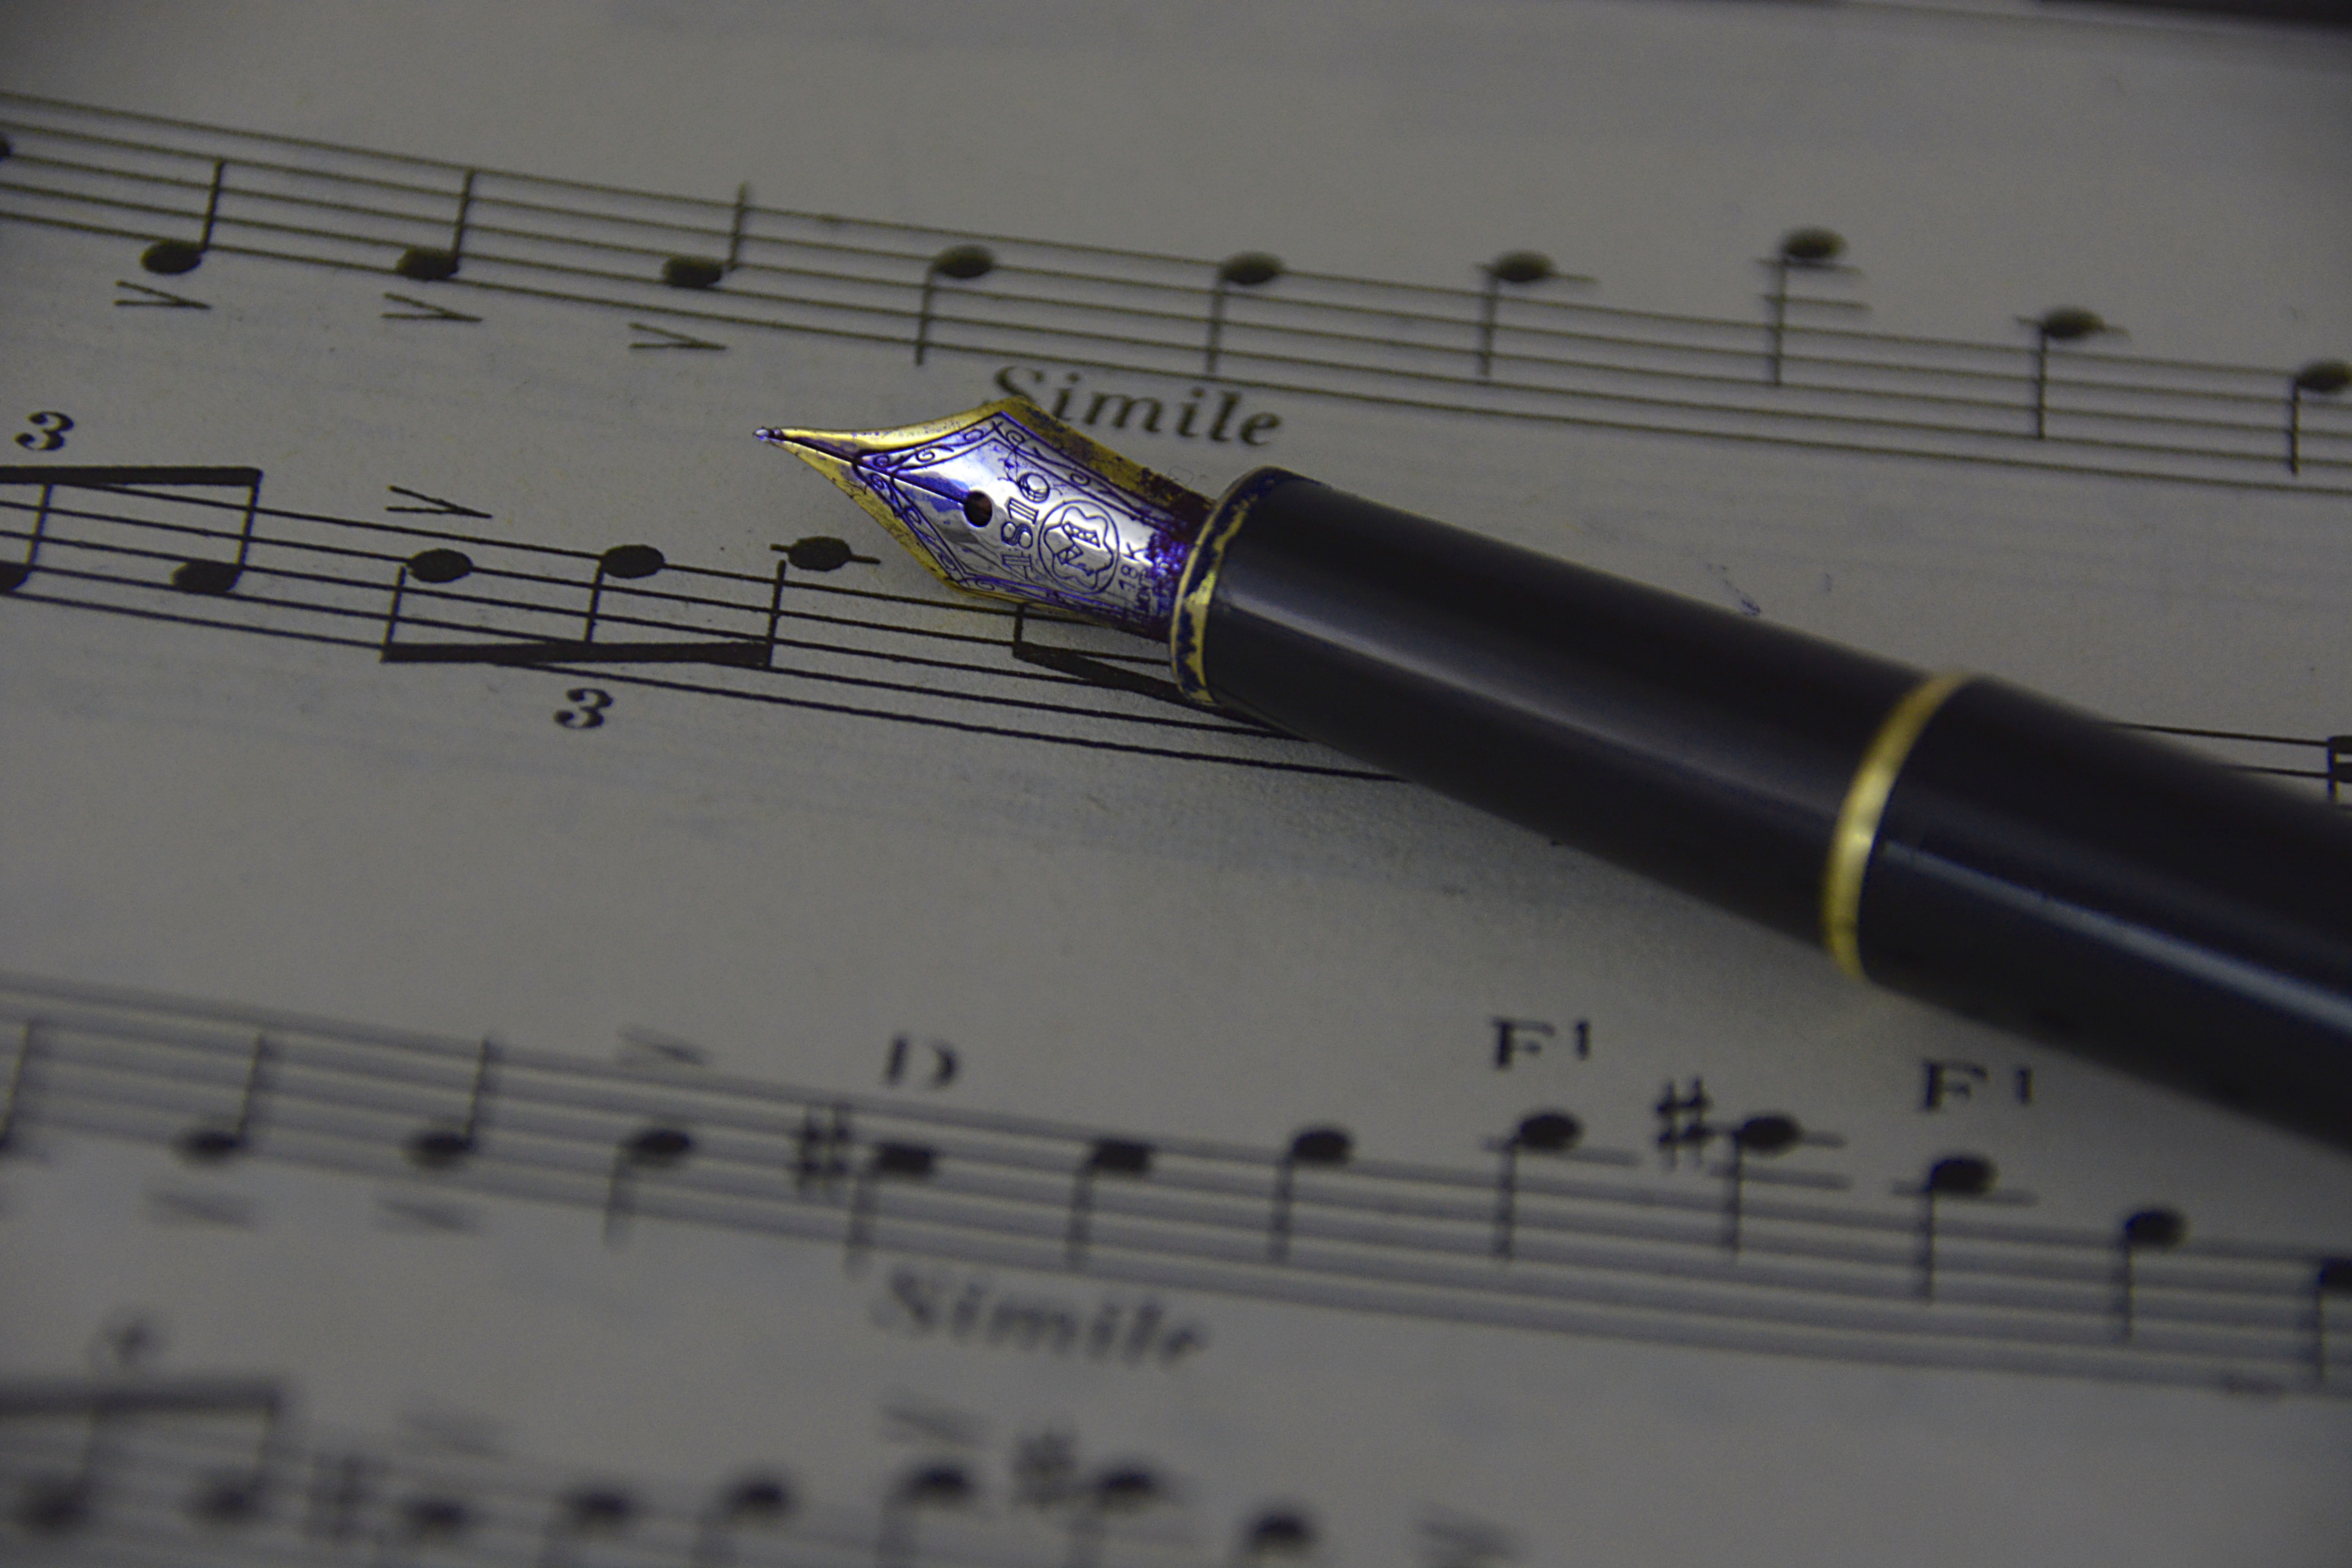
writing, music, pen, concert, line, artists, notes, partition, scope, ballpoint pen